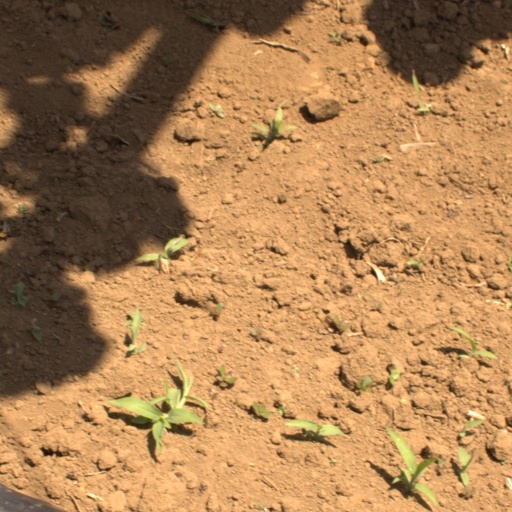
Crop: Jerusalem artichoke